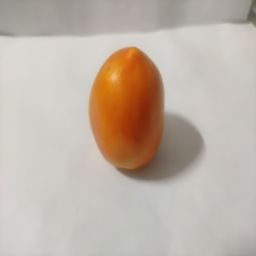
Crop: Tomato
Quality: Ripe